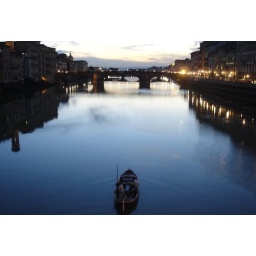
I was standing on a bridge in Italia. I'd like to go back one day.